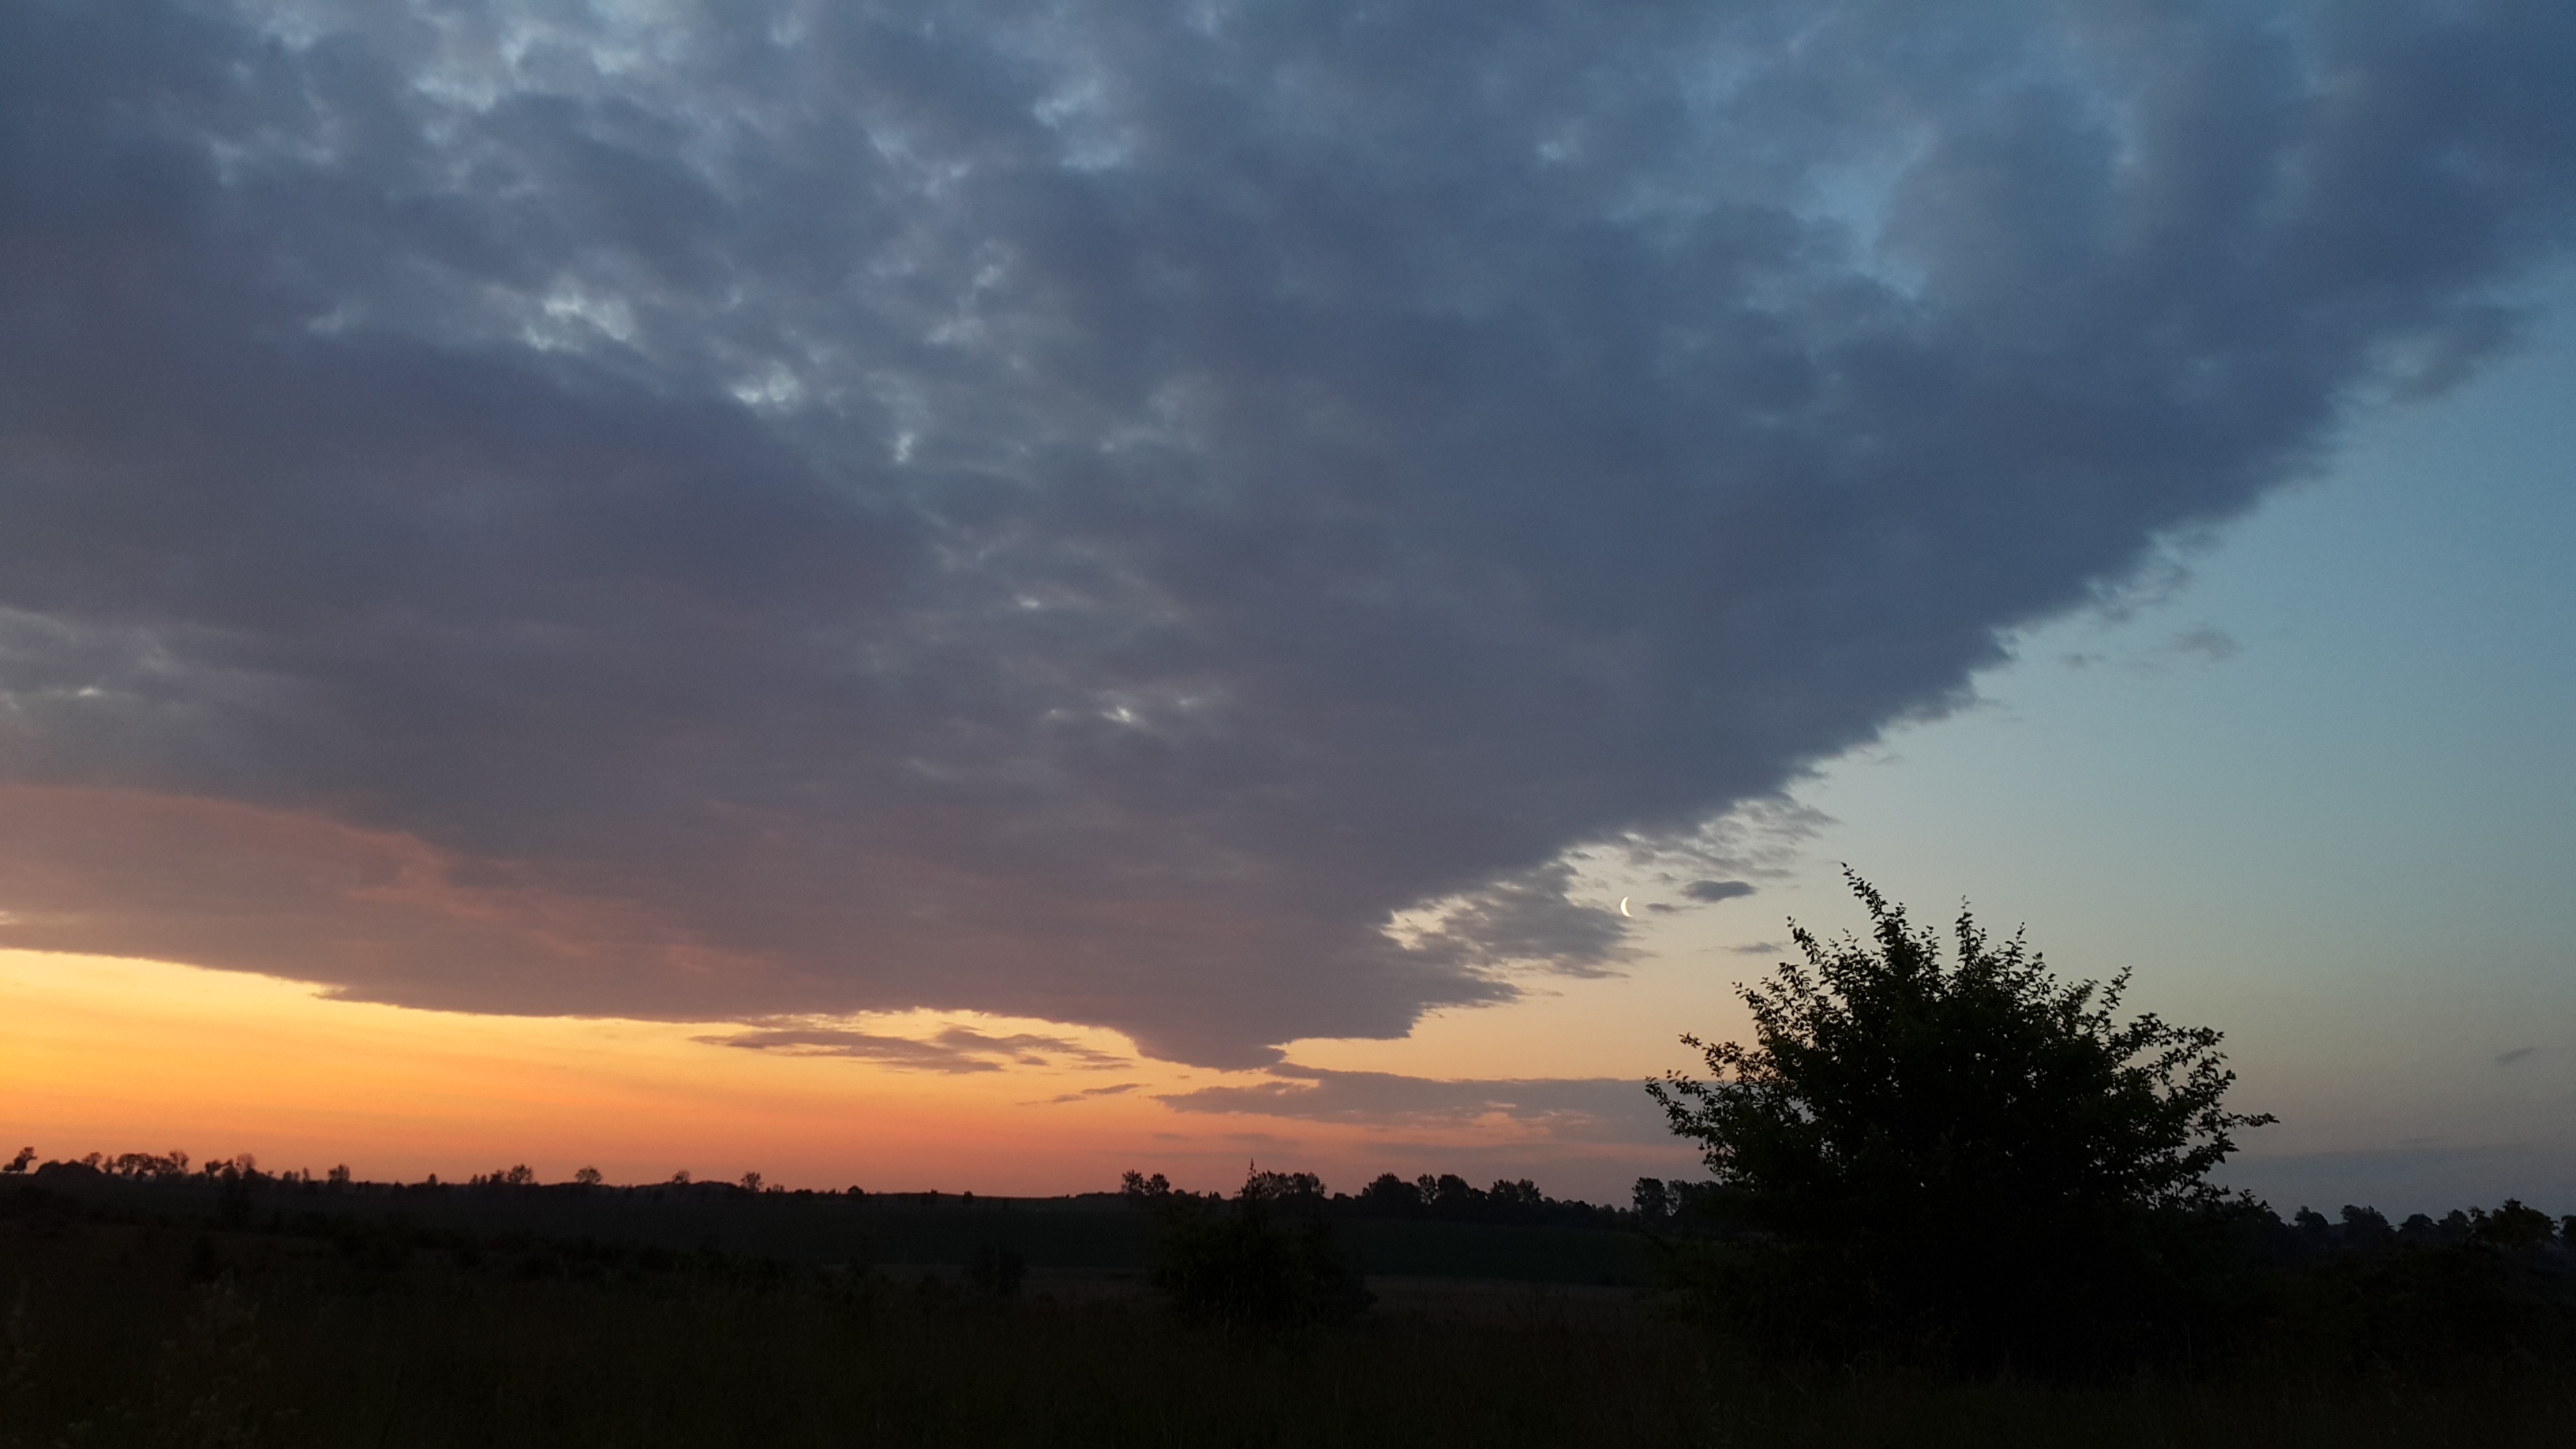
horizon, cloud, sky, sunrise, sunset, field, sunlight, morning, dawn, atmosphere, dusk, evening, weather, cumulus, afterglow, meteorological phenomenon, red sky at morning